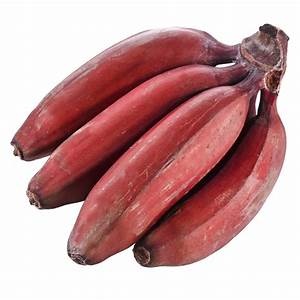
Label: banana